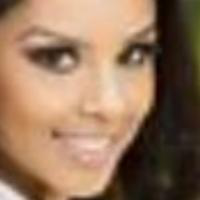
Age group: age 21-30